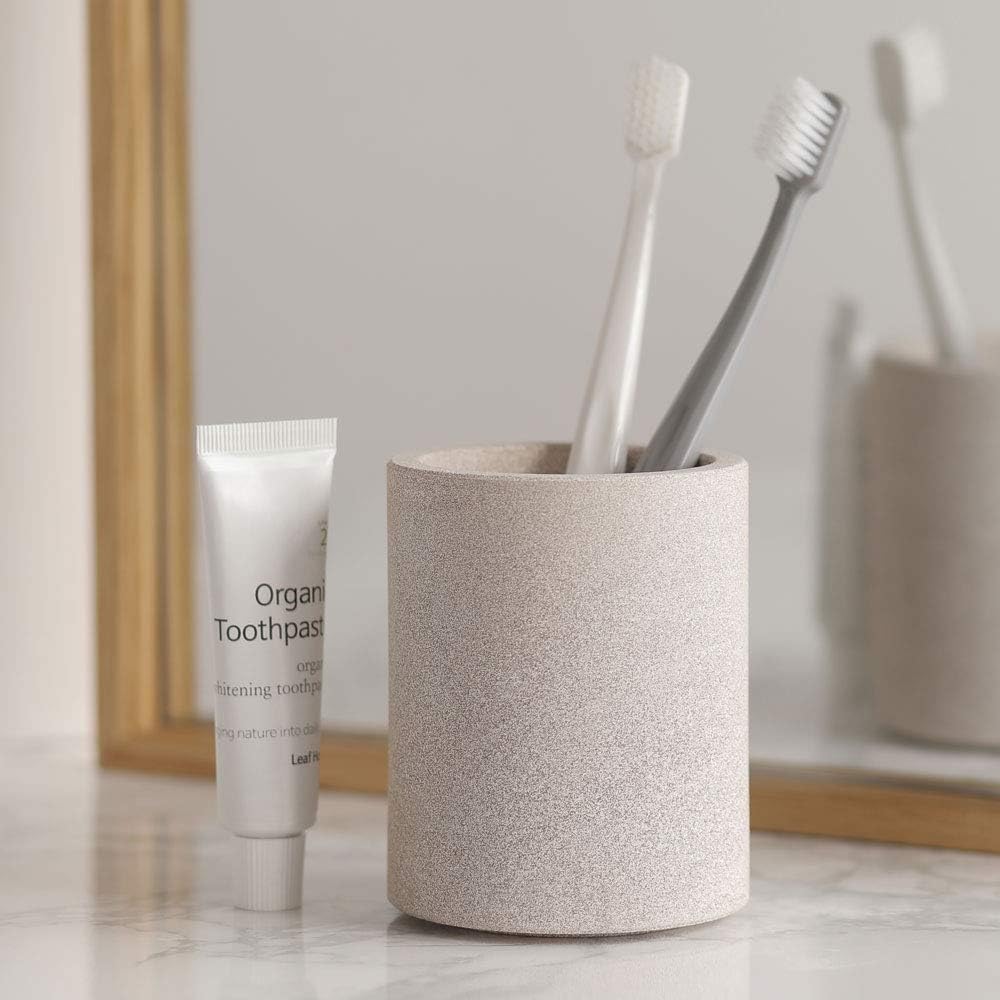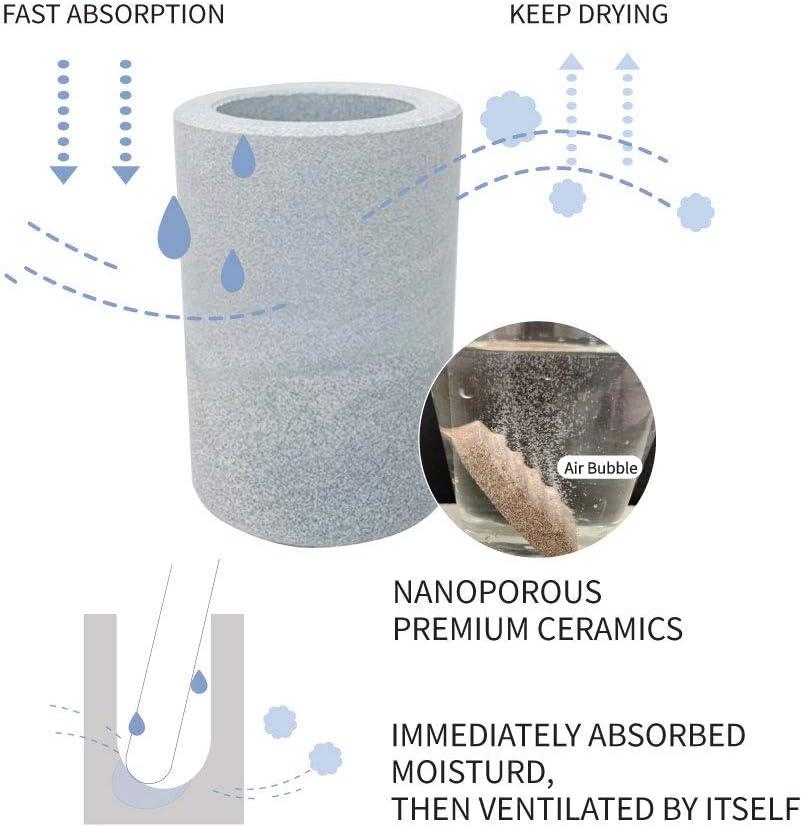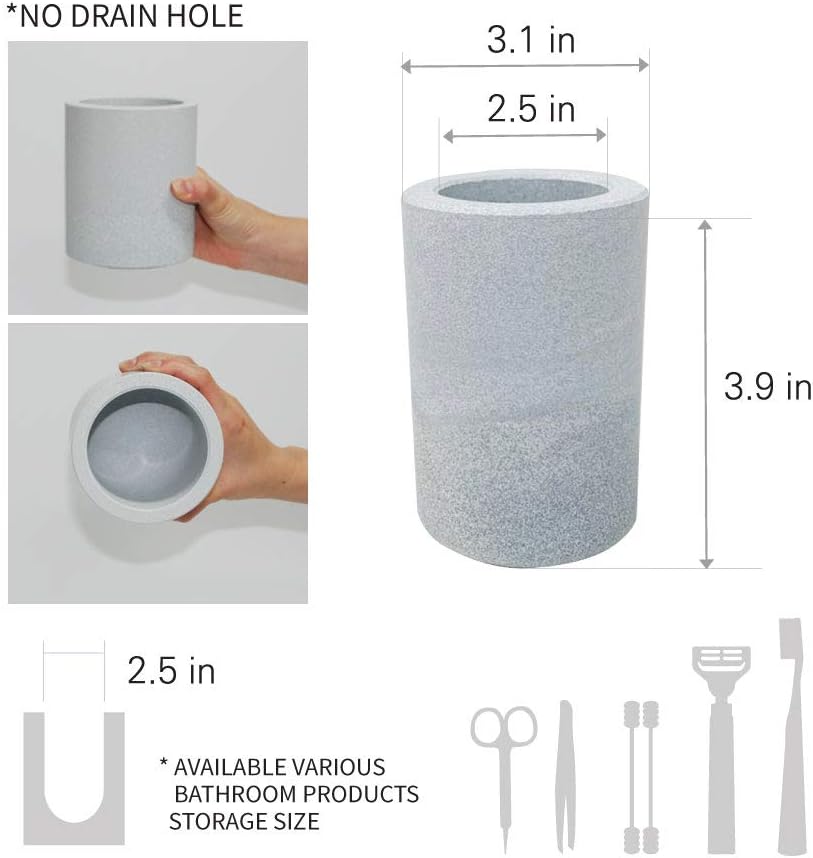
LEAF HOME Funtional Absorbent Ceramic Toothbrush Holder, Multi Storage Organizer Stand for Toothpaste, Razor, Electric Toothbrush, Comb (Brown)
Category: Amazon Home
✨TOOTHBRUSH HOLDER✨ Funtional Storage Organizer for Bath room, Kitchen by LEAF HOME 🛁 In the Bath room As a toothbrush holder or razor bathroom items to keep them drying without water spot. 🍴In the Kitchen As a drying holder for dish brushes, cleaning brushes after washing dishes. The colors and simple designs expressed from natural minerals can be applied not only in the bathroom kitchen but also in any room of the house, so you can feel the 👉decorative effect. Materials Material 100% natural minerals including diatomaceous earth, elvan, zeolite, and other minerals Size 3.1 x 3.1 x 3.9 in Care and handling 1. Let the product dry in the sun once every 7 to 30 days 2.When its deodorizing effect becomes weak, let it dry in the sun for 1 to 3 days or boil it in water for 15 to 30 minutes and then let it dry in the sun before using it again * Do not boil or wash with a detergent ⚠Precautions 1.Use for the intended purpose only 2. Be careful with shock and fire 3. Do not wash with a detergent containing surfactant. It may cause mold to develop in the product due to its absorbent nature 4. Dropping or applying too much force to the product may cause damage.Be careful of injuries caused by a damaged product 5. Be cautious handling the product as this product is vulnerable to scratches or scrape 6.The product may smell of natural minerals, but it is perfectly safe to use as it does not contain chemical substance7. Powders that come off during initial use are harmless to the human body, but you may wipe the surface of the product with a wet towel prior to use8. Due to the nature of ceramic products, the color and size of this product may vary depending on the production cycle
Features: ✅ MODERN AND COMPACT DESIGN Fit perfectly on bath room vanities and counter tops small enough for pedestal sinks, use in bath rooms throughout your home, half baths, powder rooms, guest bath room and the color expressed by natural minerals and modern design can be applied to any space also decorative effect. | ✅ FUNCTIONAL ORGANIZER Measures 3.1”x 3.1”x 3.9” high Toothbrush holder, toothpaste, razor are arranged in the bath room. It is a functional storage that immediately absorbs the flowing water after the use of the bathroom products no water mark dries itself. | ✅ PRACTICAL USE not only the bath room It can also be useful kitchen which is lots of water. Dish brushes, cleaning brush to put up for drying. I will make a kitchen without water mark It make a always be clean | ✅ NANOPOROUS PREMIUM CERAMIC Diatomaceous earth (from USA), Zeolite, Elvanite (from Korea) etc. It is made of natural mineral materials, and numerous pores are formed, it is breathable by itself. 💧 Humidity is controlled by environment and deodorizing function is also available. | ✅ SAFE PROCESS There is no impurity in the soap dish baked in the kiln over 1,000 degrees. It is harmless to the human body and can be used for a long time in an environmentally friendly management method that is dried in the sun or boiled in water.